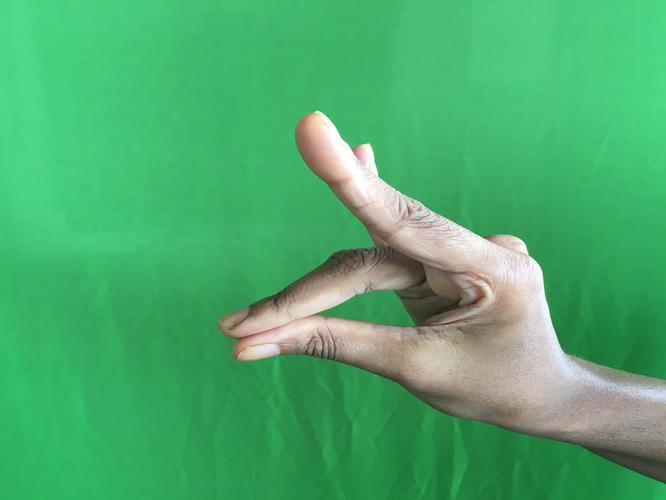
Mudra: Simhamukham
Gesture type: single_hand